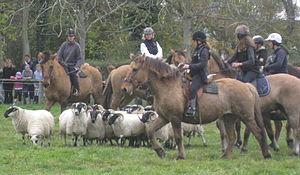
Démonstration lors du Trans'Henson 2014, Baie de Somme, France
Le Henson, ou cheval de la baie de Somme, est une race chevaline française dont l'idée émerge au début des années 1970. Issue de croisements entre des chevaux de sang chaud de race Selle français et Anglo-arabe, entre autres, et des chevaux Fjord à sang froid d'origine norvégienne, elle est créée afin d'obtenir une monture adaptée au tourisme équestre, alors en plein essor dans la baie de Somme.